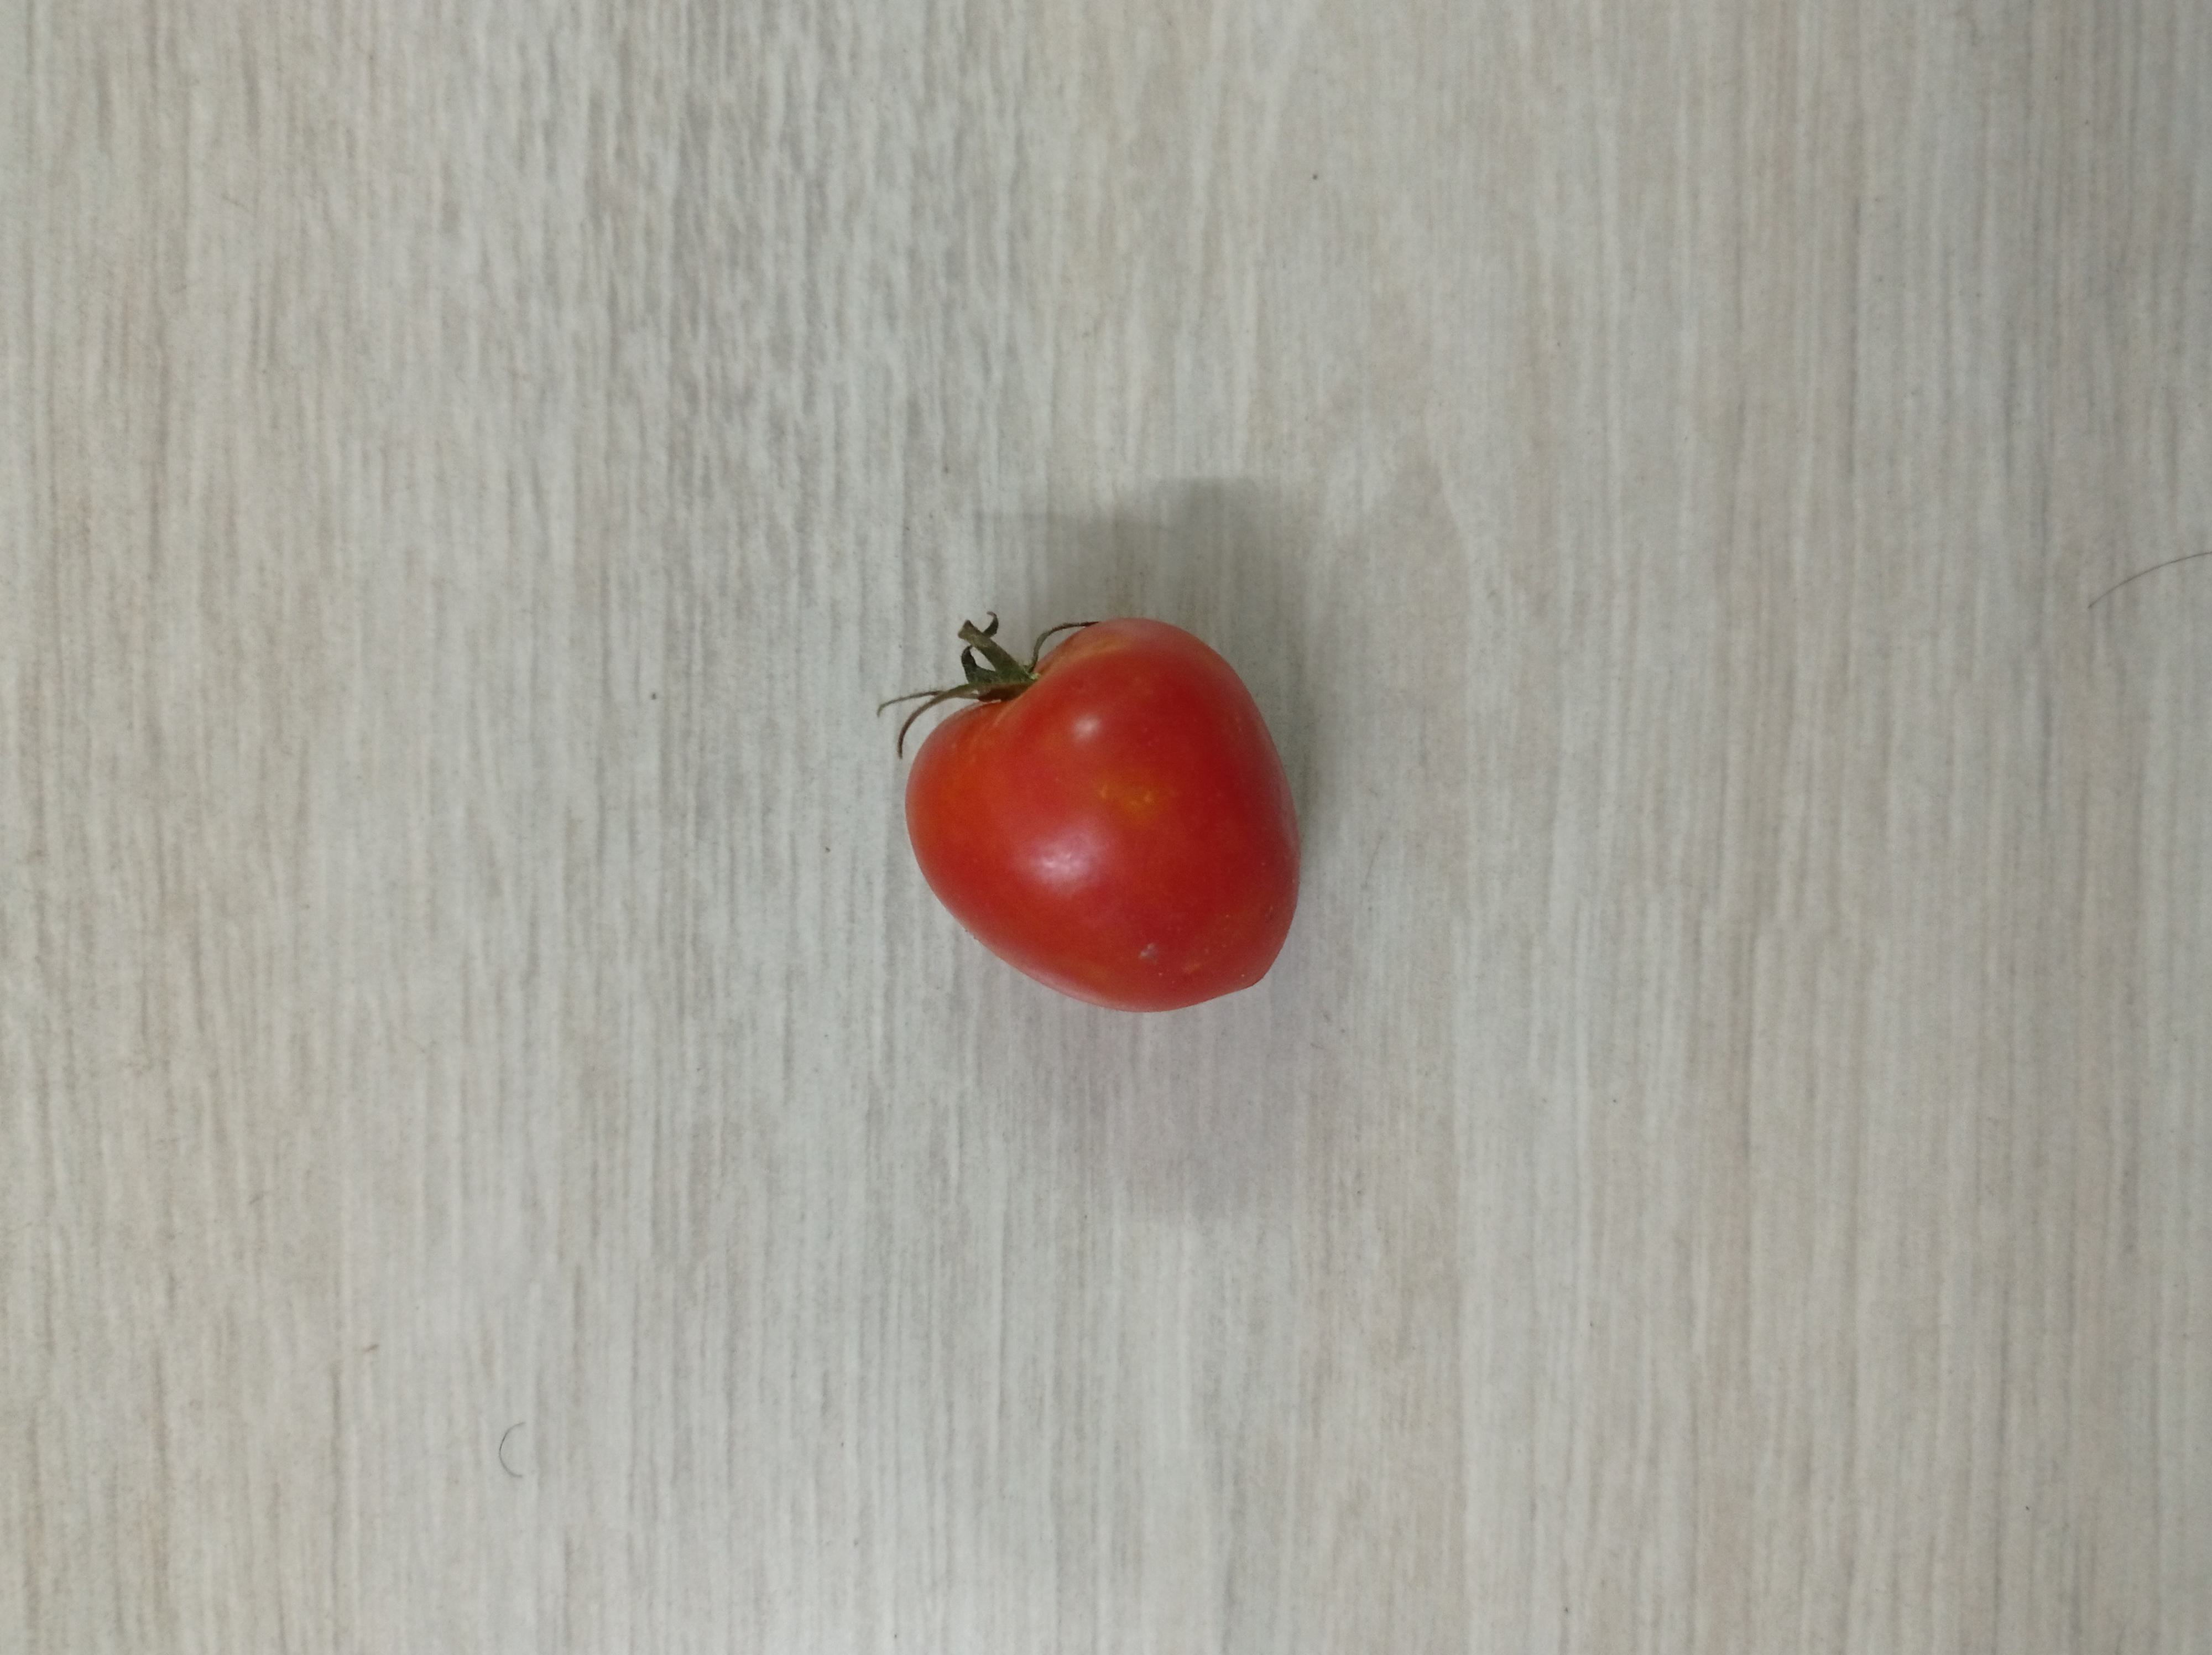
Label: Fresh